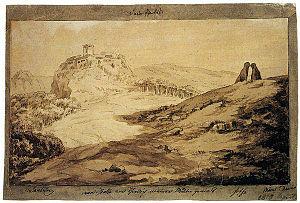
Johann Wolfgang Goethe /ˈjoːhan ˈvɔlfɡaŋ fɔn ˈɡøːtə/, né le 28 août 1749 à Francfort et mort le 22 mars 1832 à Weimar, est un romancier, dramaturge, poète, scientifique, théoricien de l'art et homme d'État allemand.